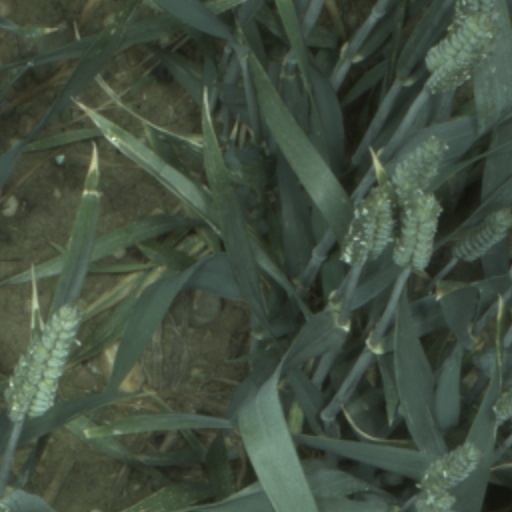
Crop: wheat